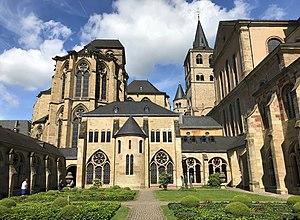
La cathédrale Saint-Pierre de Trèves est une église de Trèves, dans le Land de Rhénanie-Palatinat et le siège du diocèse catholique de Trèves.